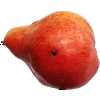
Label: red_pear